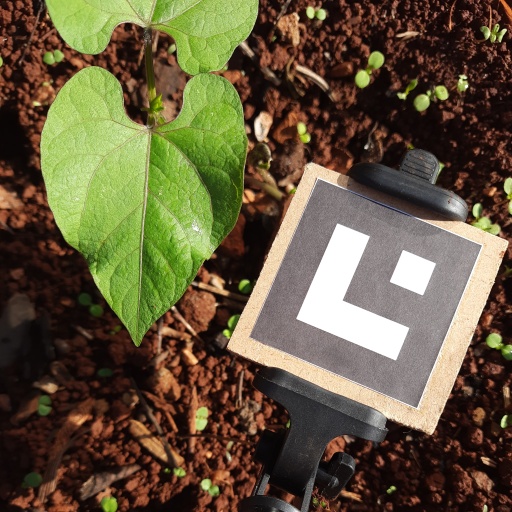
Observations: wavy surface, no eating holes, under sunlight